Sky position (RA, Dec in degrees): 175.407, 26.398
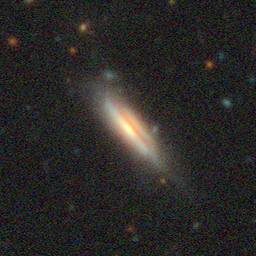
Galaxy morphology: Edge-on Galaxies without Bulge